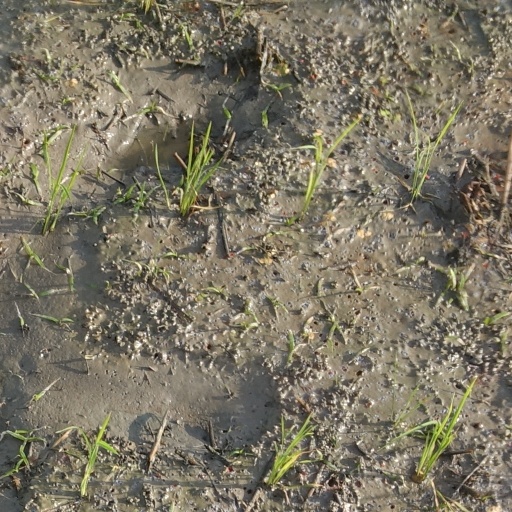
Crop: rice